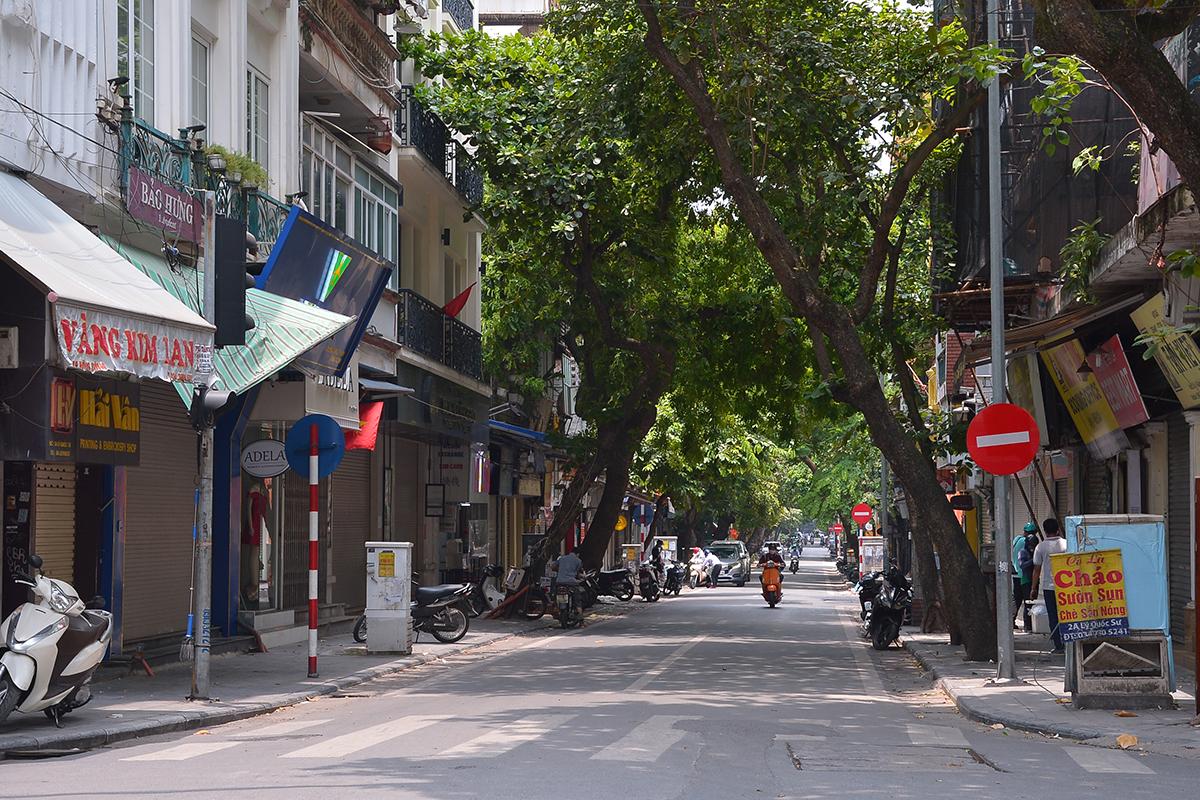
có một vài chiếc xe máy đang chạy ở trên đường